First Methodist Episcopal Church of McKeesport

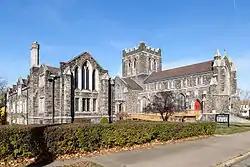
The church in November 2014, now named First United Methodist Church

First Methodist Episcopal Church of McKeesport, known since 1968 as the First United Methodist Church, is a historic church in McKeesport, Allegheny County, Pennsylvania. The Late Gothic Revival style church has been in use for religious services and community events since its dedication. It was added to the National Register of Historic Places in 2014.